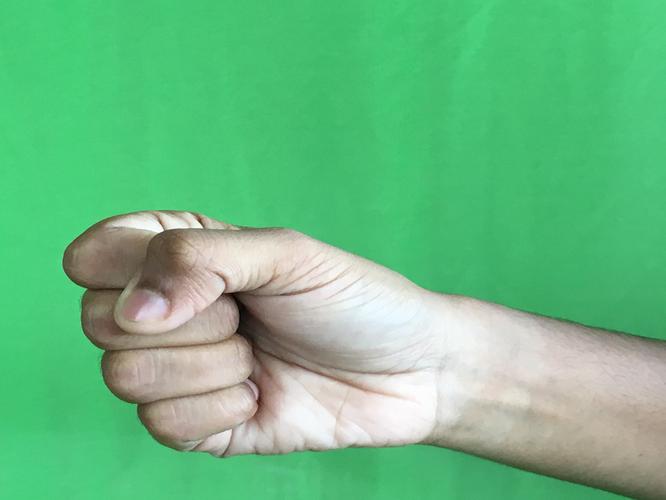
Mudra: Mushti
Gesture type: single_hand